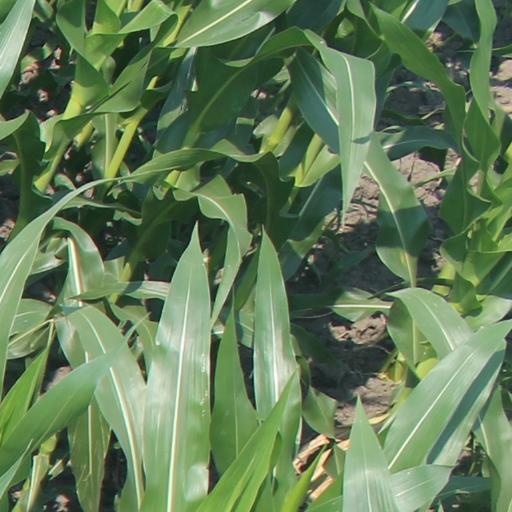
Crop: maize; corn